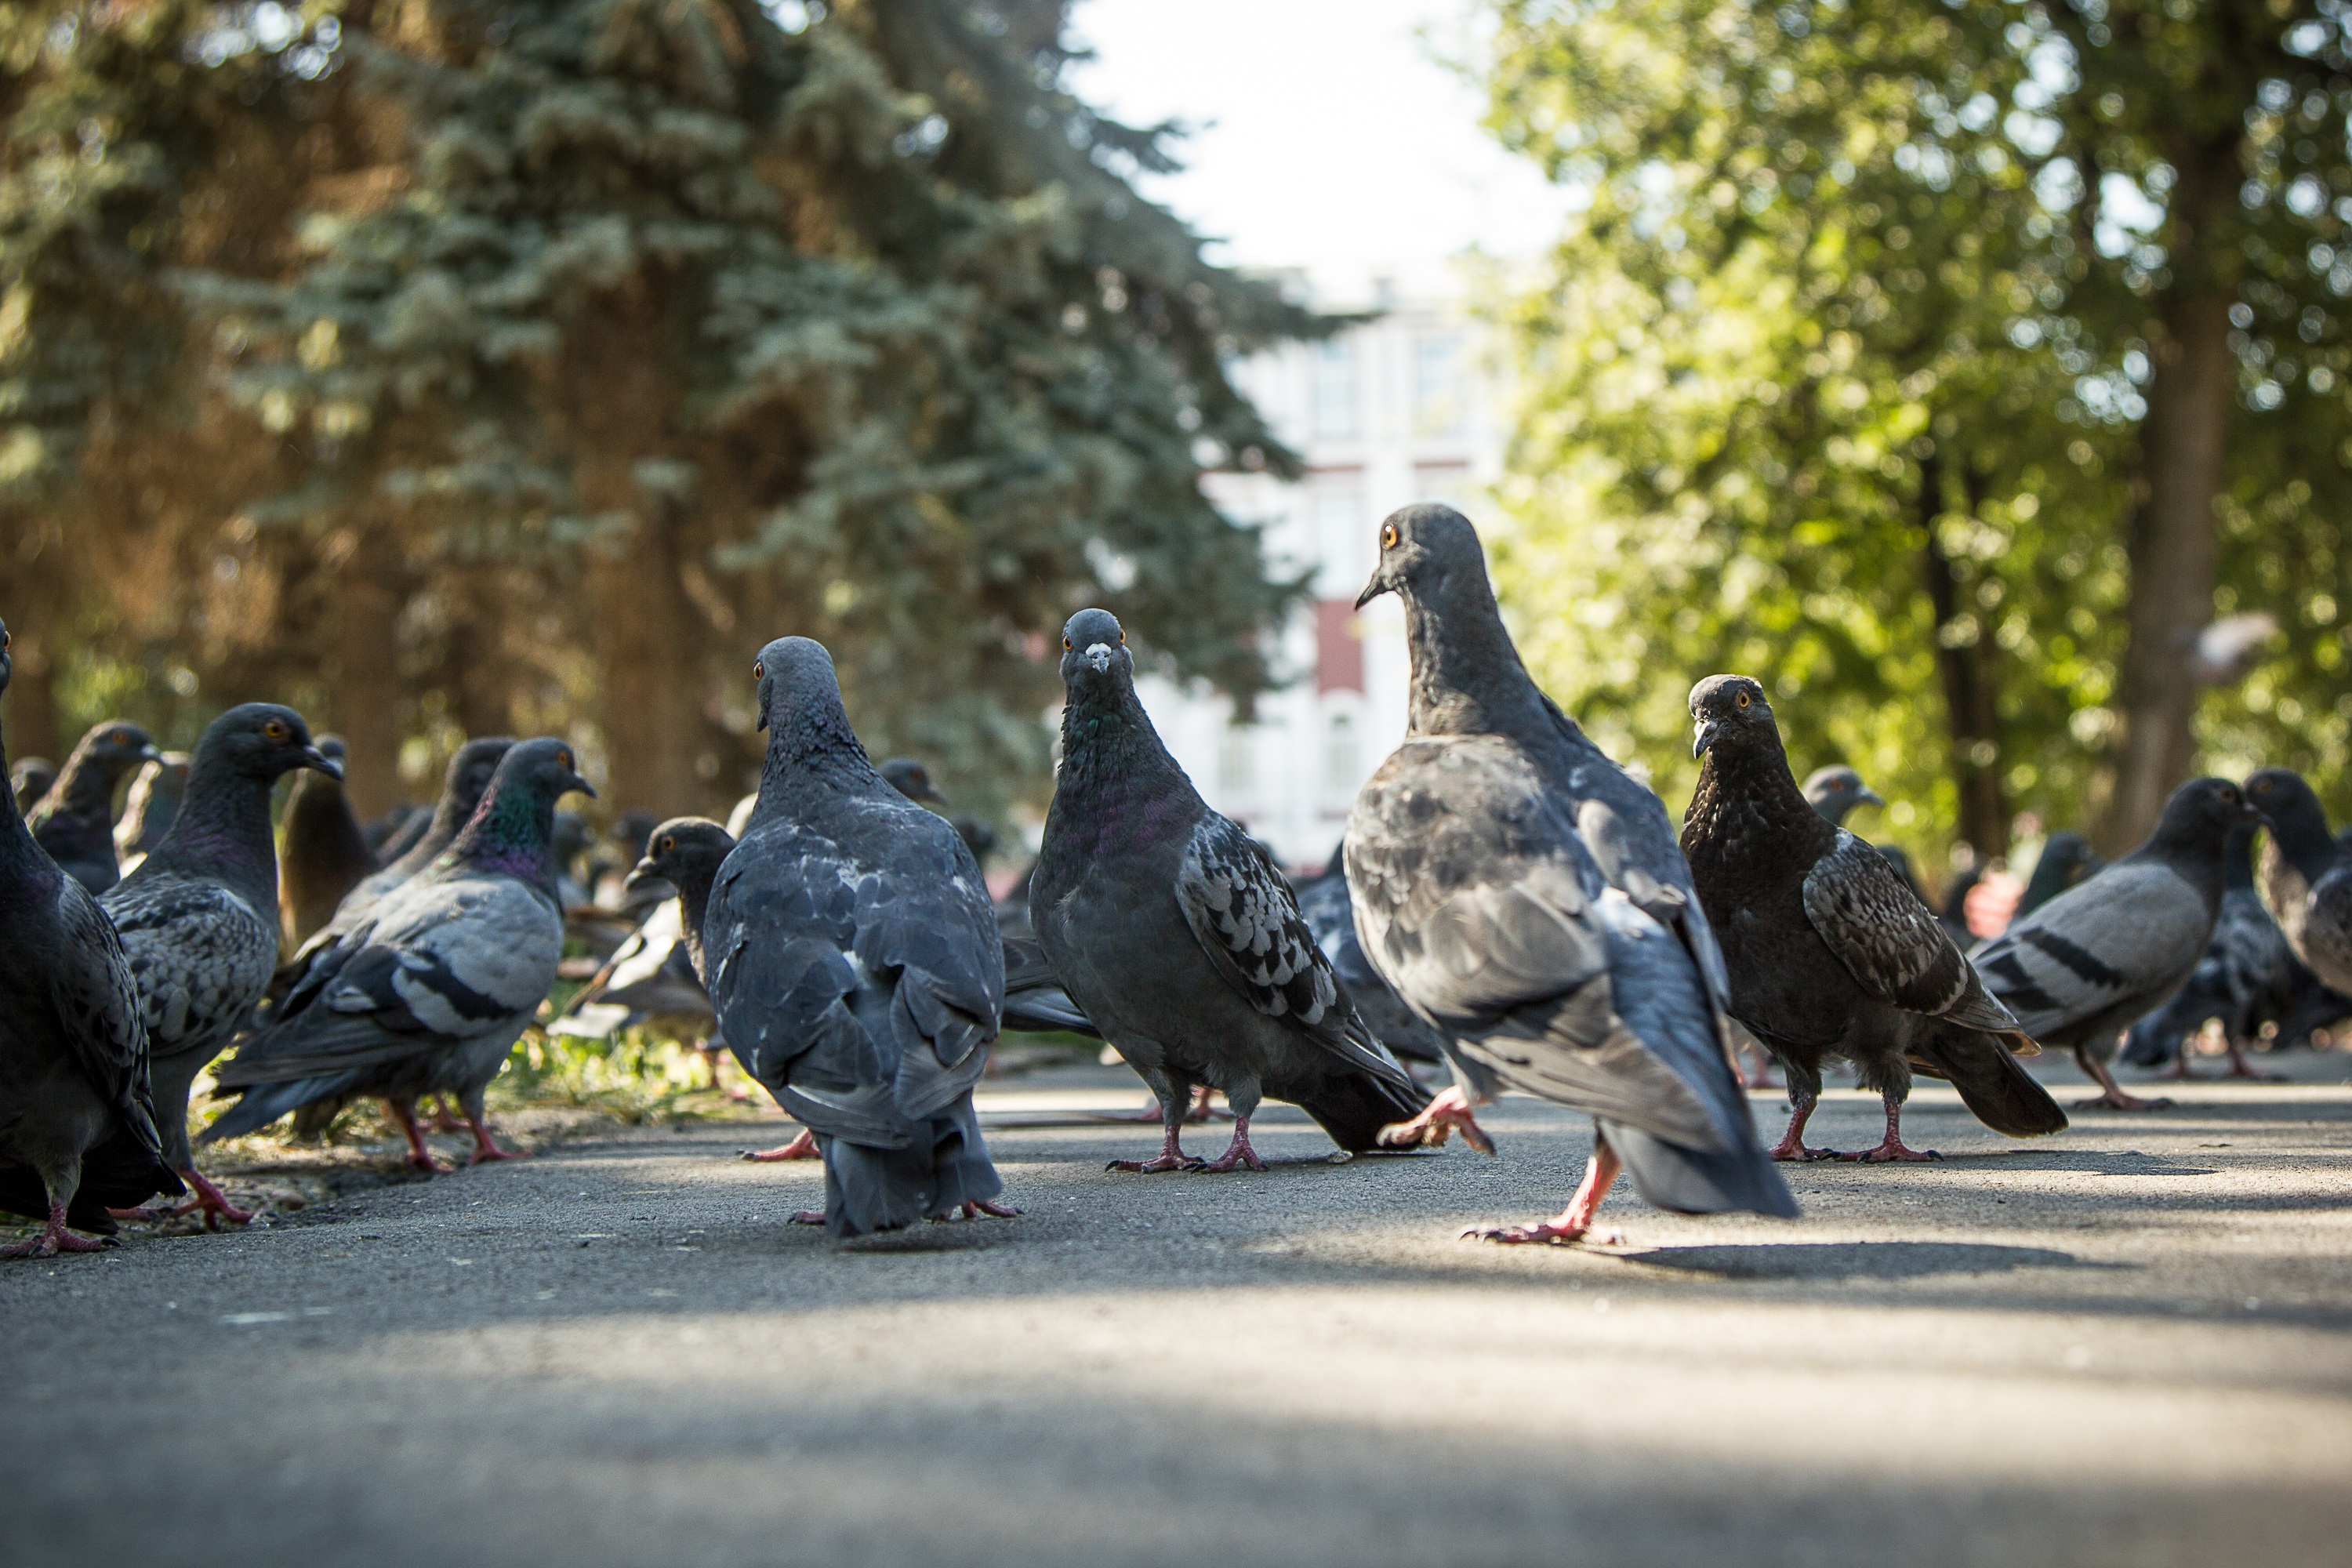
bird, sun, summer, square, birds, pigeons, vertebrate, pigeons and doves